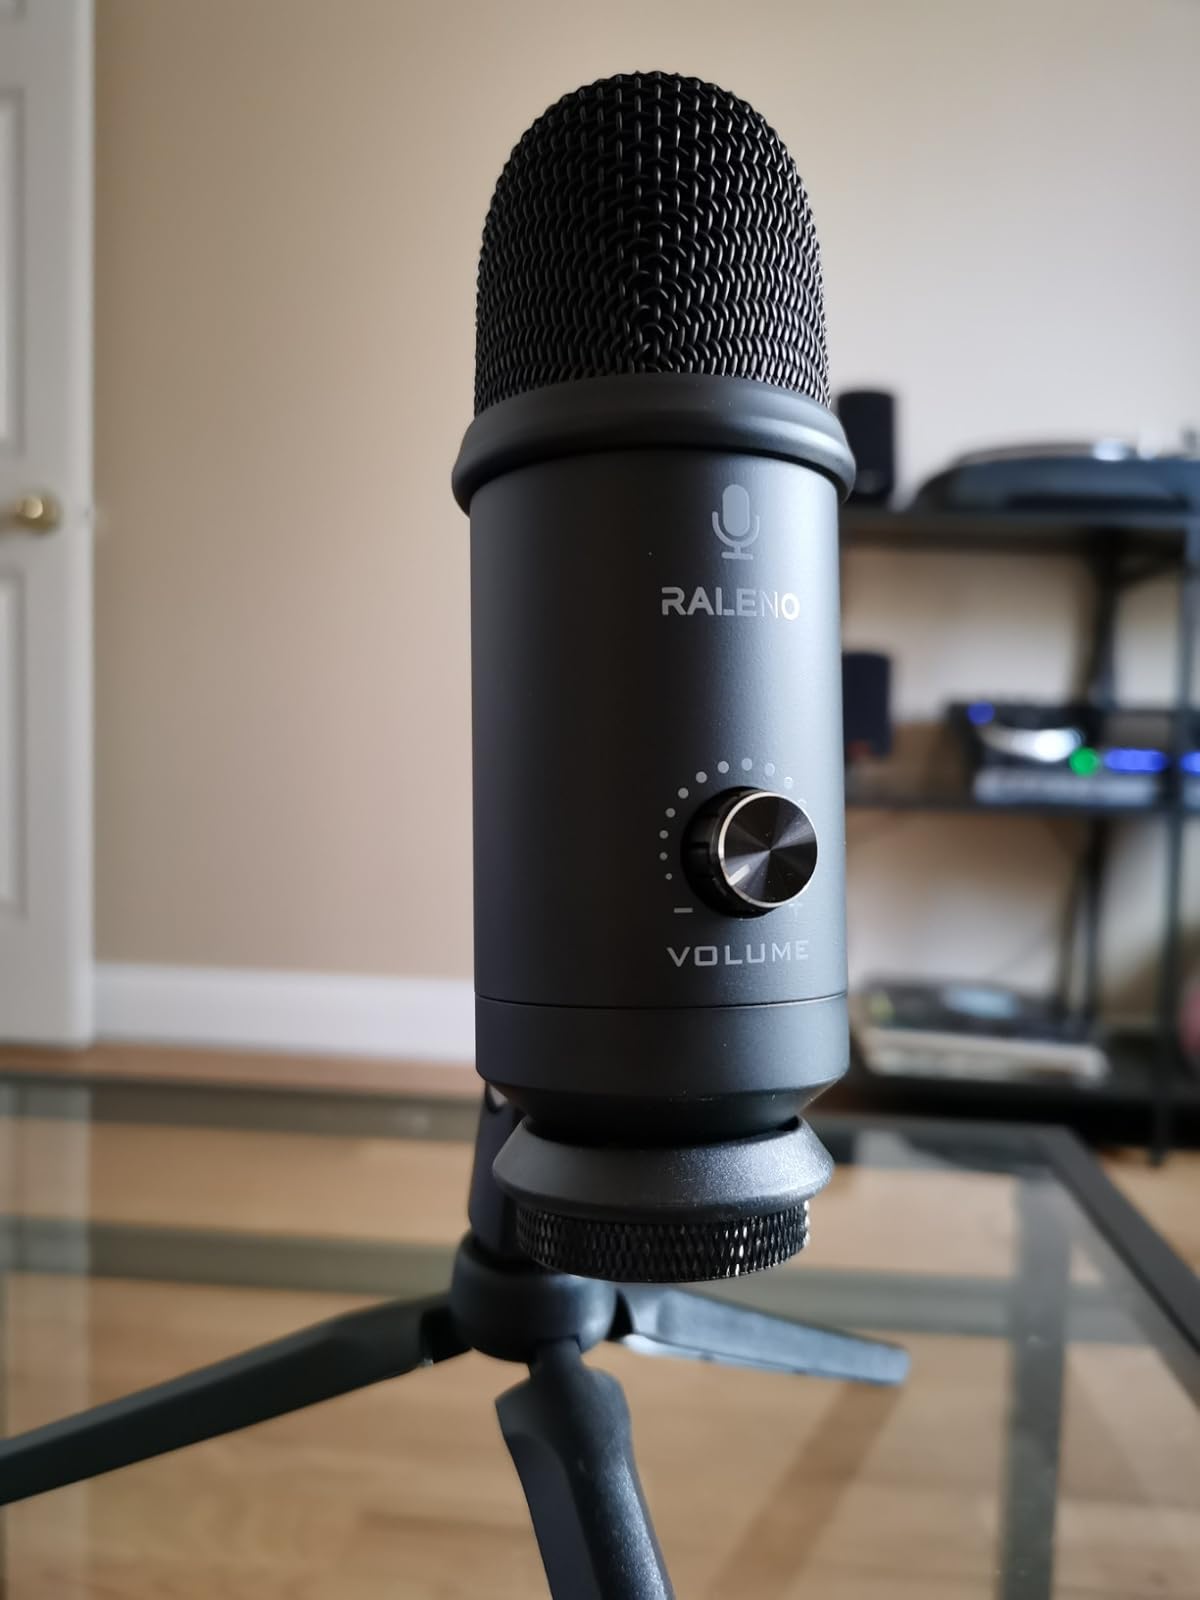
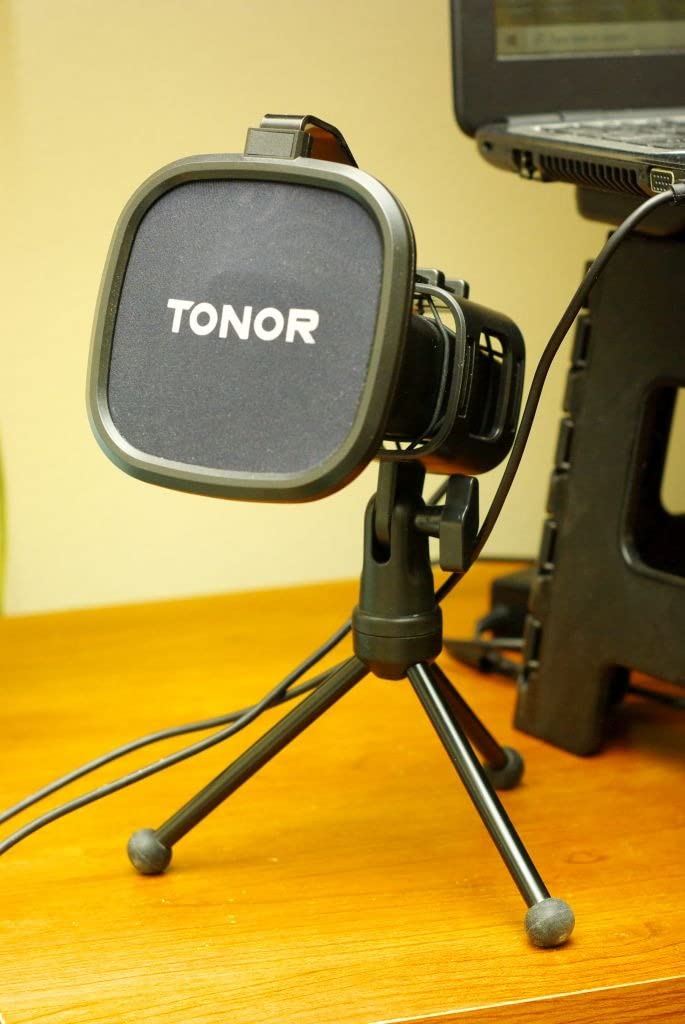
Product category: microphone
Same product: no